Rosemary Daniels

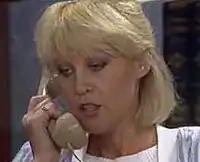
Rosemary as she appeared in a 1980s episode of "Neighbours".

Rosemary's persona has been portrayed through her no nonsense business minded ways. Chambers has described Rosemary as having a business woman's "take-no-prisoners" attitude. Chambers also stated during an interview in 2003, the reasons why she believed Rosemary was popular with viewers, stating: "I think some of her popularity is due to the fact that she could be relied upon to stir things up; that she was not wishy washy and that she stood her ground with men the same way she did with women." Also adding that Rosemary worked better as a recurring character because of her personality. Chambers has also claimed Rosemary's hidden softer side was shown whilst adopting Tracey Dawson (Emily Mortimore), helping her mother Helen and to the rest of her family. Of why her character was portrayed in this way, Chambers has said: "Reg Watson came up with the Rosemary Daniels character as an alternative to many women in the street who were mothers or young women growing up and feeling their way. So yes she symbolised the strength of the female in the Neighbours' saga. Perhaps you could say that Rosemary was there as a point of reference for the emancipated female. Yet mums and married women in the viewing audience related to her too because Rosemary did fall in love a few times. She would have married but the relationships always ended sadly and so she never did. I think Rosemary realised she was in truth, 'married' to her work: it gave her great joy."